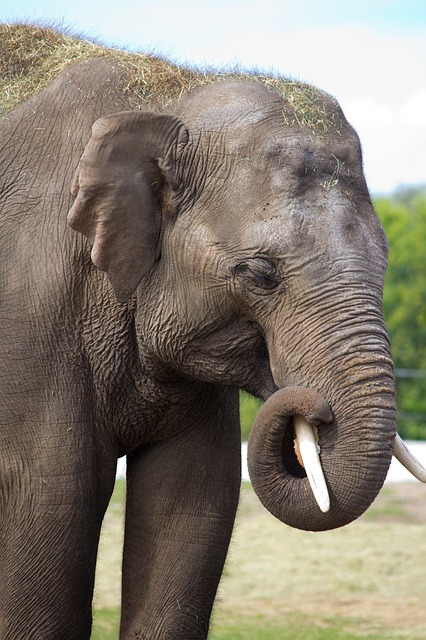
Label: elephant